B. J. Hill (American football)

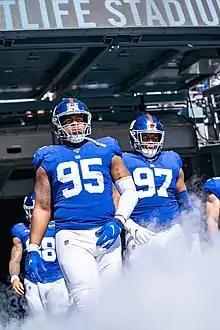
Hill in a game against the Washington Redskins

On August 30, 2021, Hill was traded to the Cincinnati Bengals for center Billy Price. In the against the Kansas City Chiefs, he intercepted Patrick Mahomes when the Bengals were down 13–21 with 2:18 remaining in the third quarter, leading to the game-tying touchdown in the eventual 27–24 overtime victory.